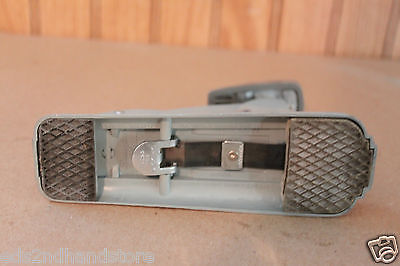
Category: stapler